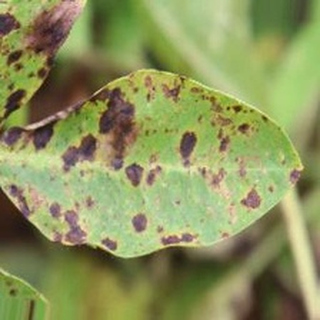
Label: groundnut_late_leaf_spot